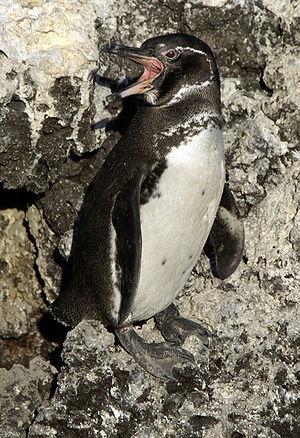
Spheniscus est un genre de manchots de la famille des Spheniscidae.
Le Manchot des Galápagos est l'espèce de manchot qui vit le plus au nord. En effet son habitat se situe aux Îles Galápagos, sur l'équateur.